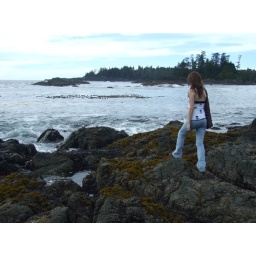
My sister and I climbed down this hill so we could check out the rocky beach in Ukeluelet